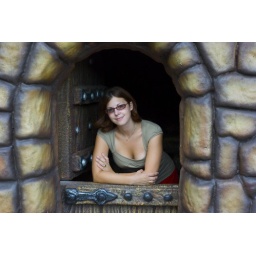
Alicia looking beautiful in her plastic house